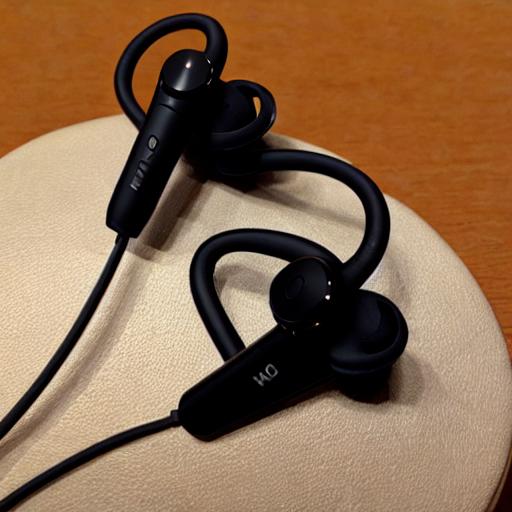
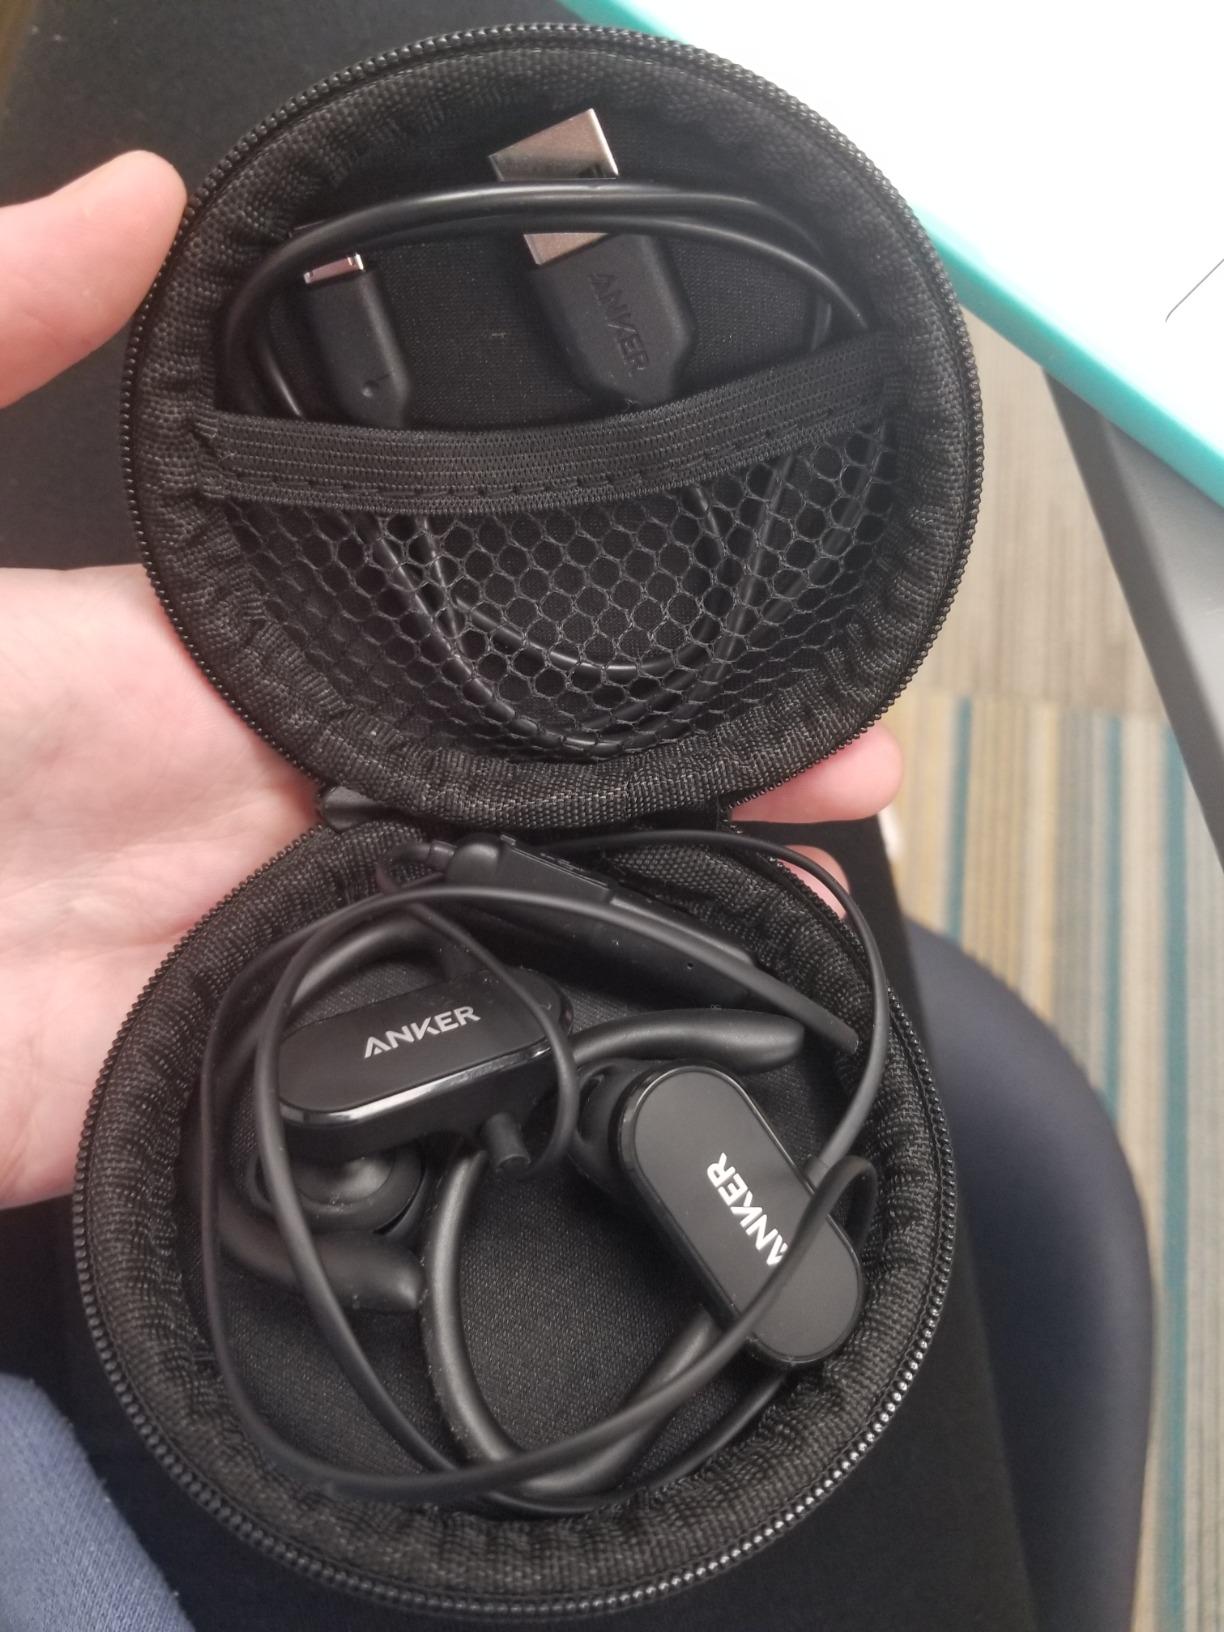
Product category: headphones
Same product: no